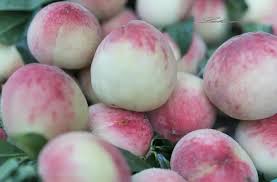
Label: trash